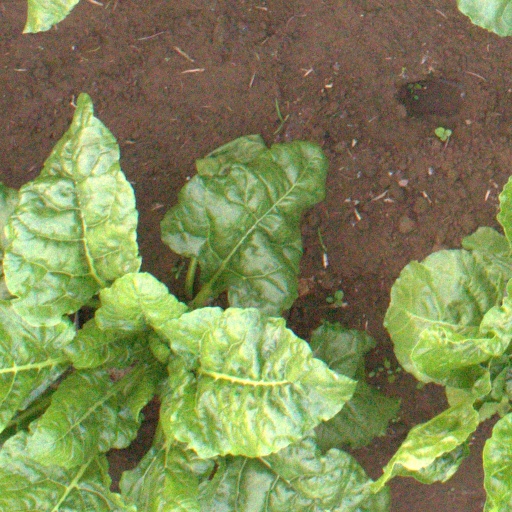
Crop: sugar beet